Port of Spain

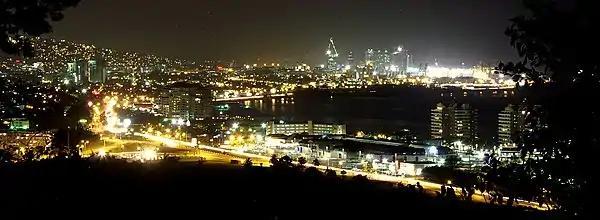
Night view of West and Downtown Port of Spain.

Port of Spain continued to grow in size and importance during the 19th and early 20th centuries, peaking in size in the 1960s at about 100,000 people. Since then, the population within the city limits has declined in size as the downtown area has become increasingly commercial. Today Port of Spain is the western hub of a metropolitan area stretching from Carenage to Arima along the East–West Corridor.